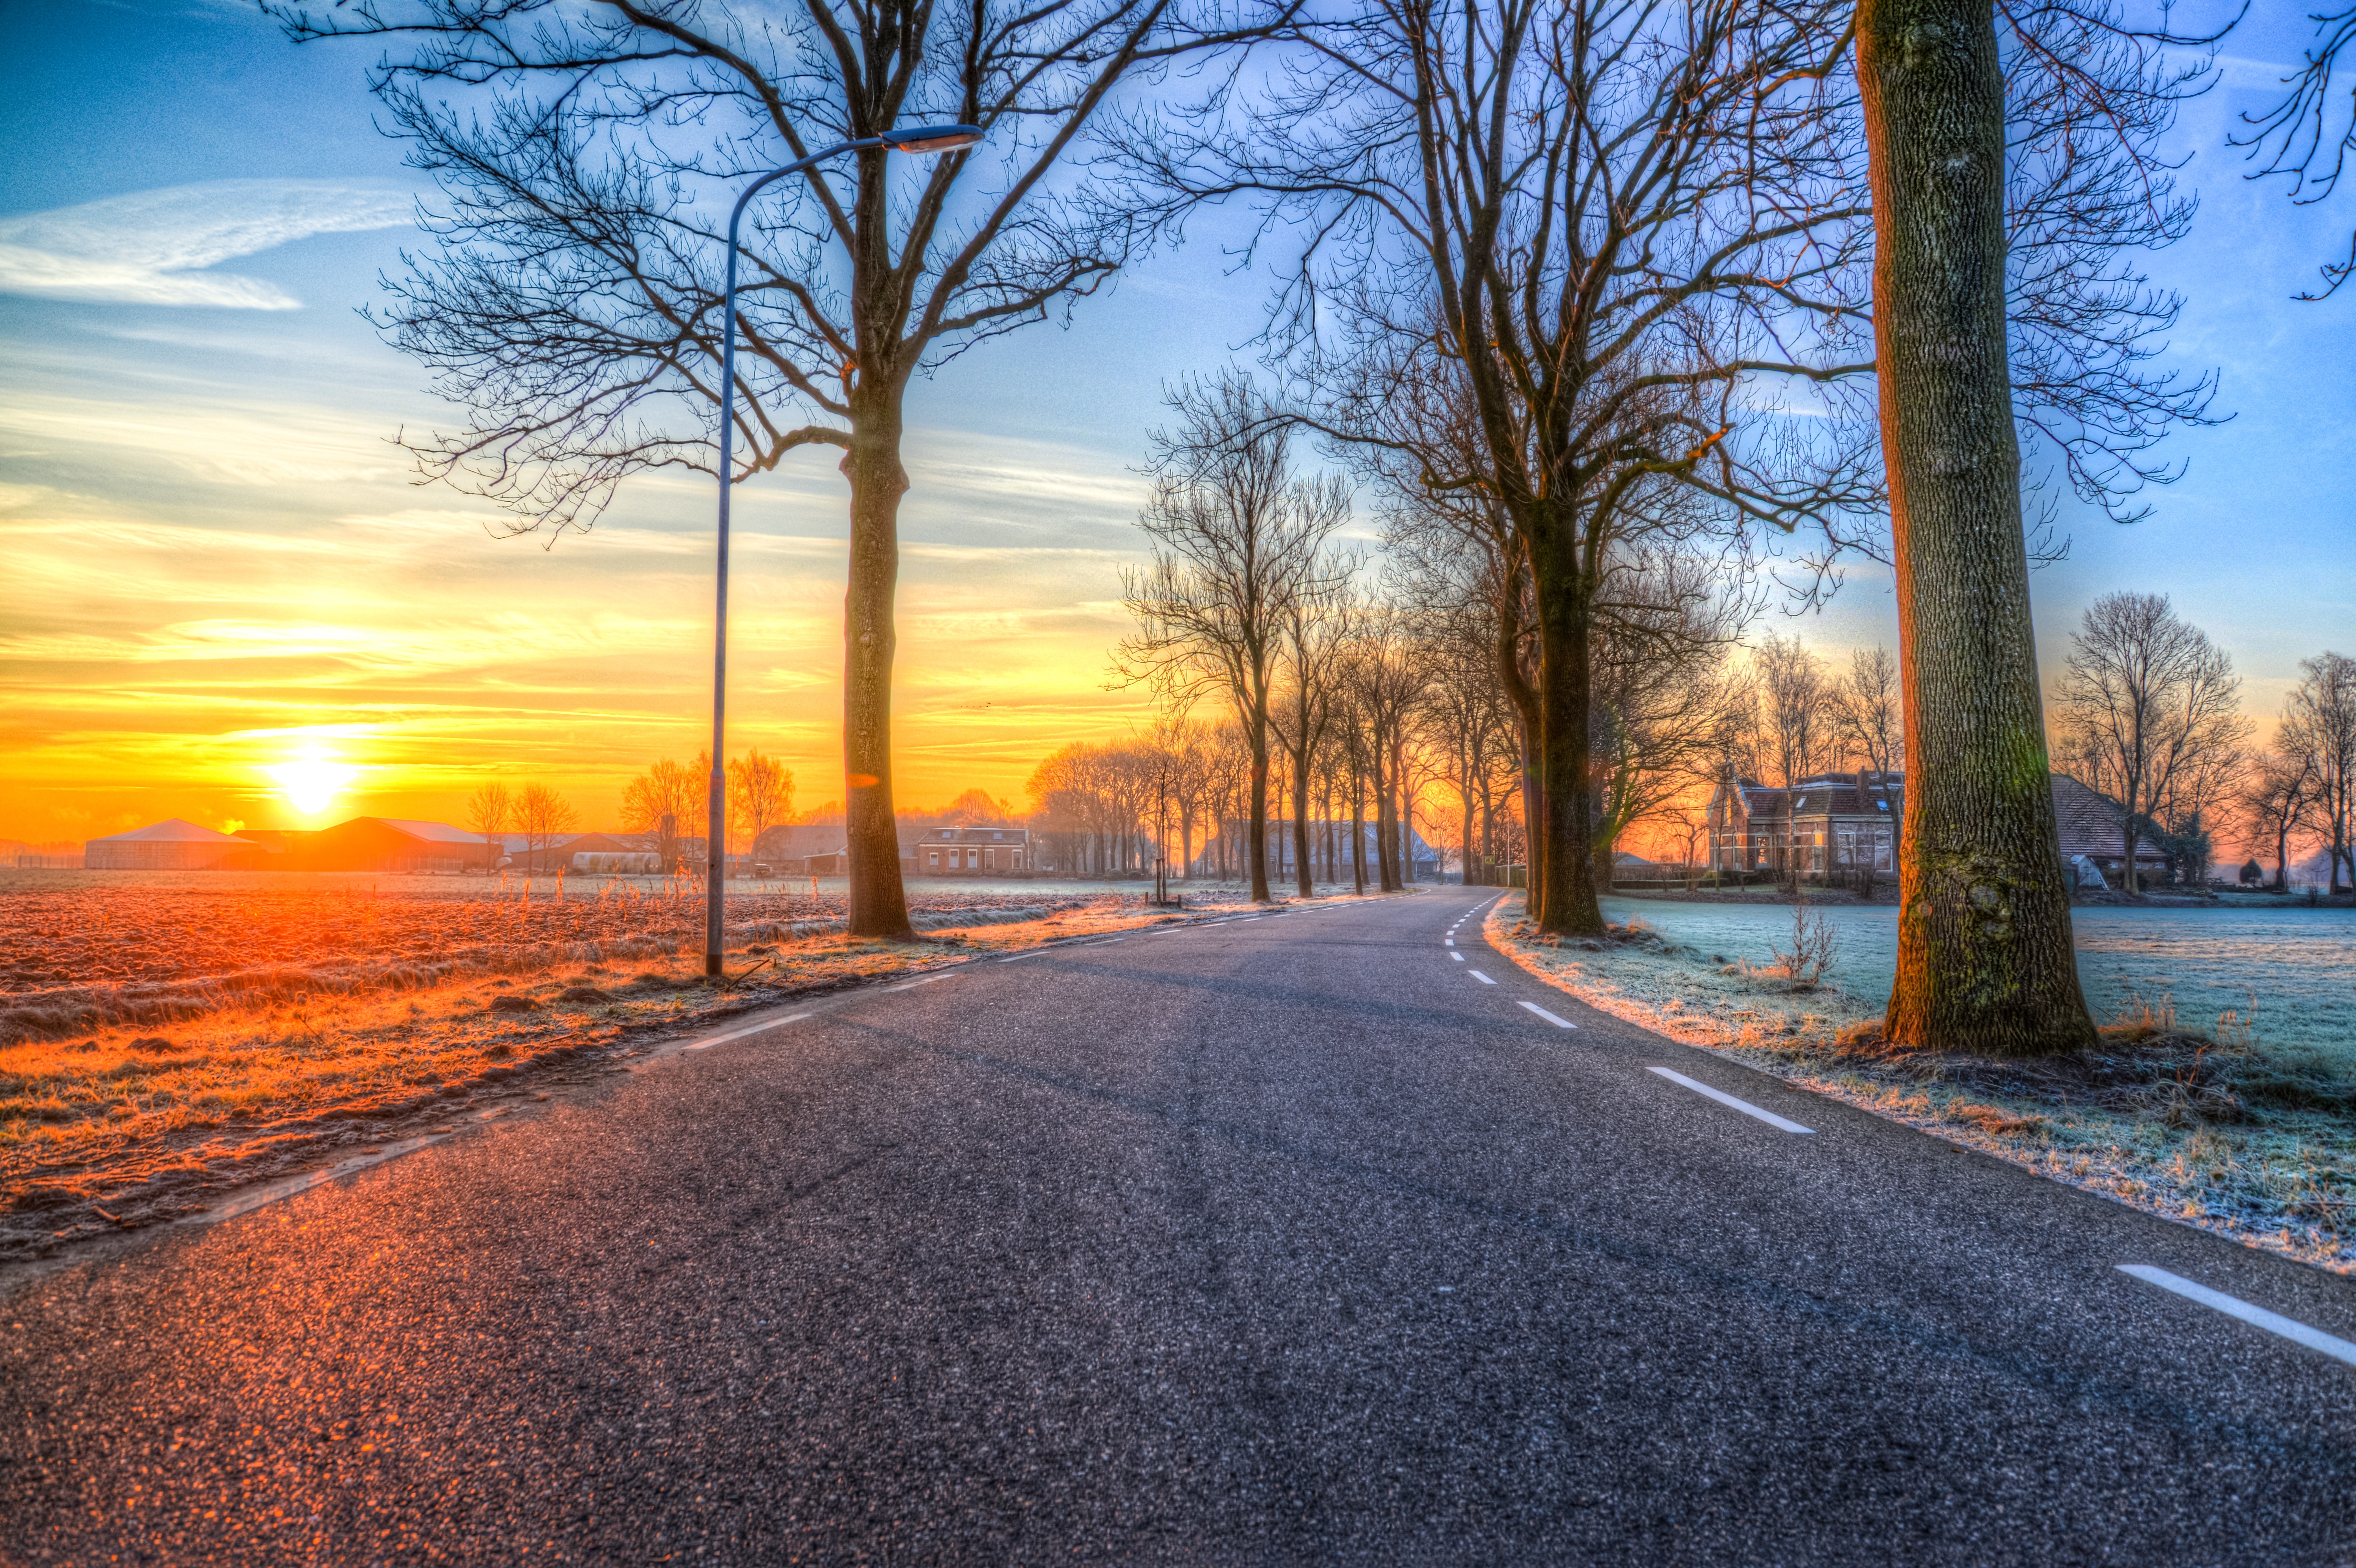
sky, natural landscape, nature, tree, road, morning, asphalt, horizon, sunset, atmospheric phenomenon, cloud, sunrise, sunlight, evening, winter, road surface, infrastructure, woody plant, atmosphere, lane, landscape, branch, grass, freezing, plant, rural area, photography, snow, dusk, dawn, thoroughfare, street